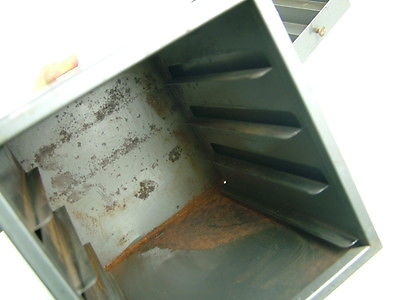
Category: cabinet